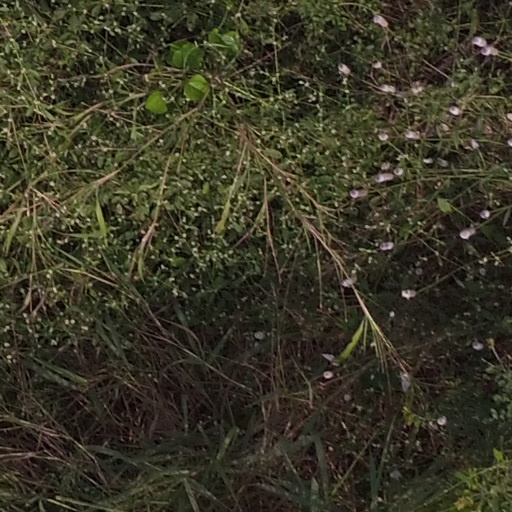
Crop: maize; corn